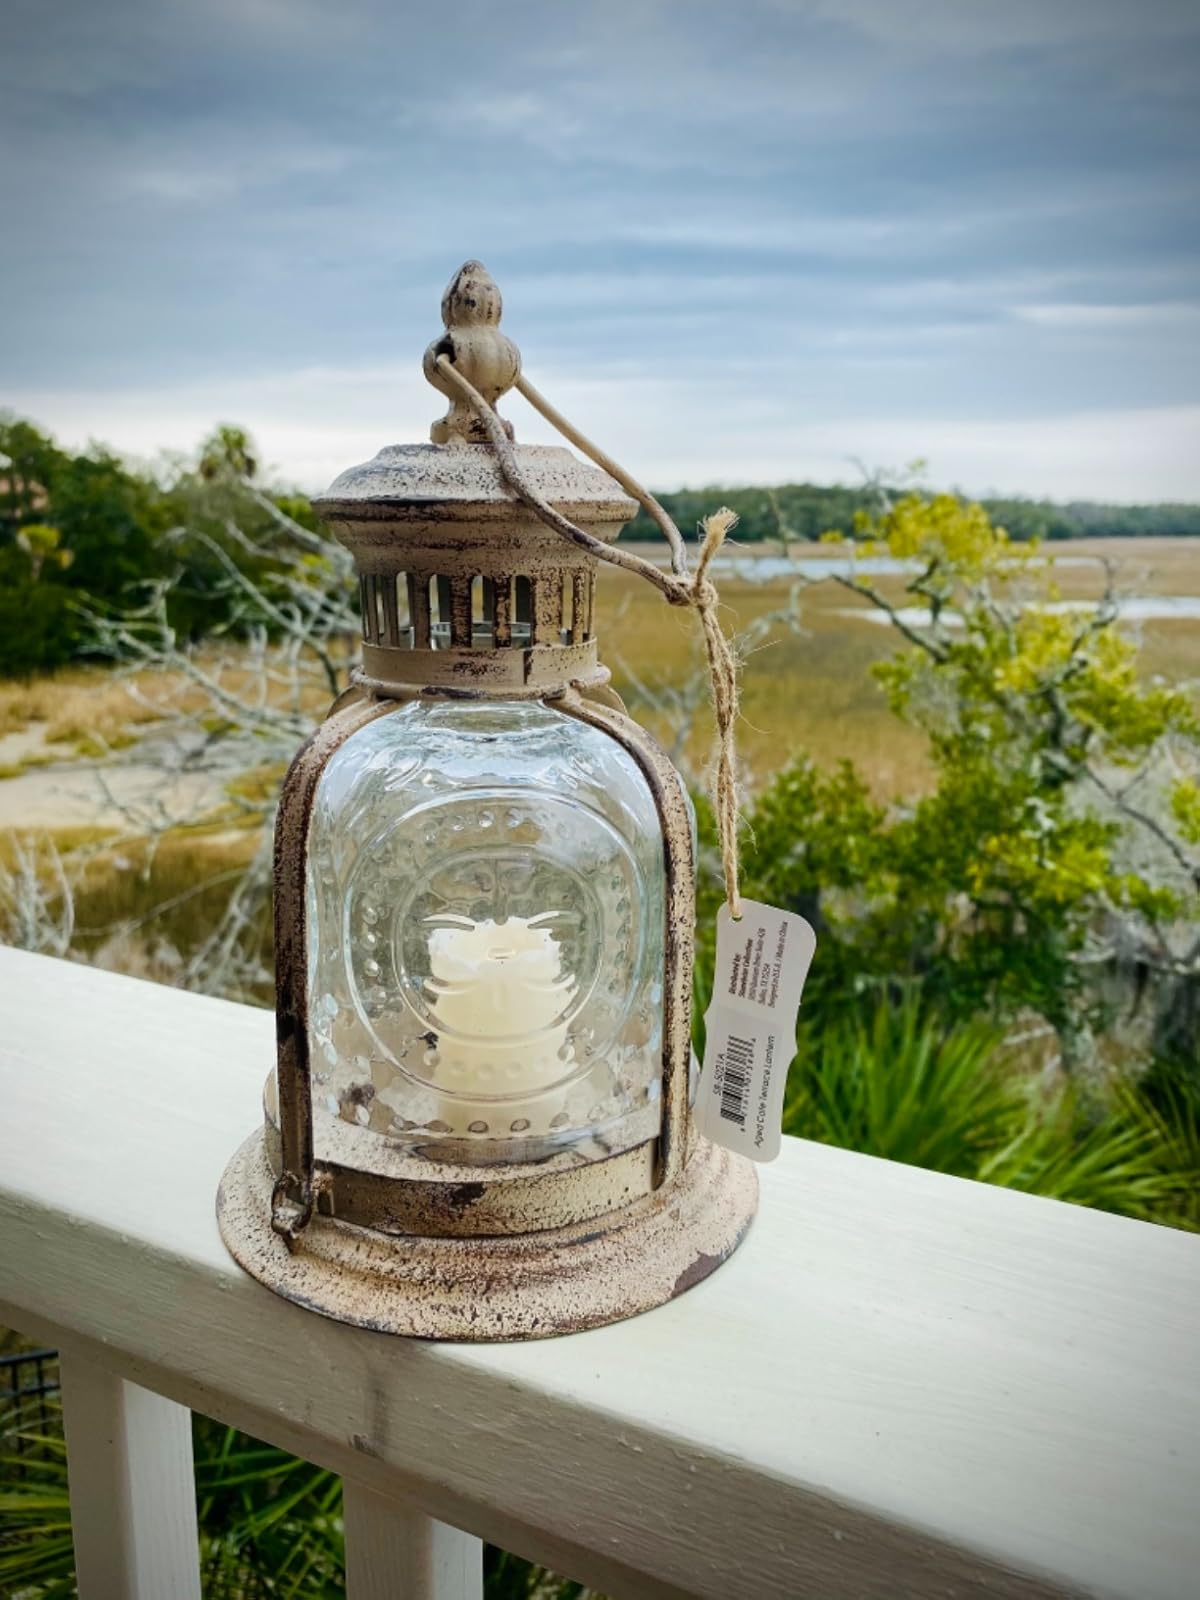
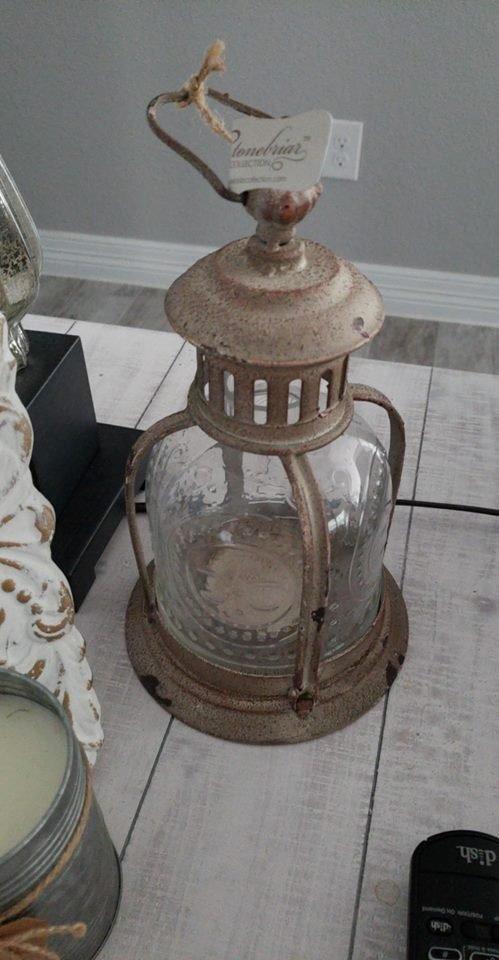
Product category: lantern
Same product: yes